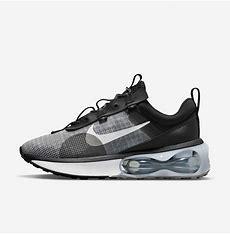
Brand: Nike
Model: Air Max 2021